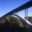
Label: bridge